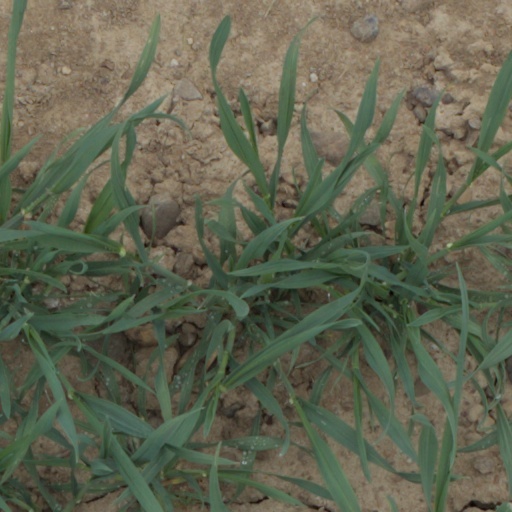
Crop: wheat